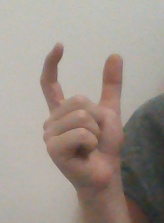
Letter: nun